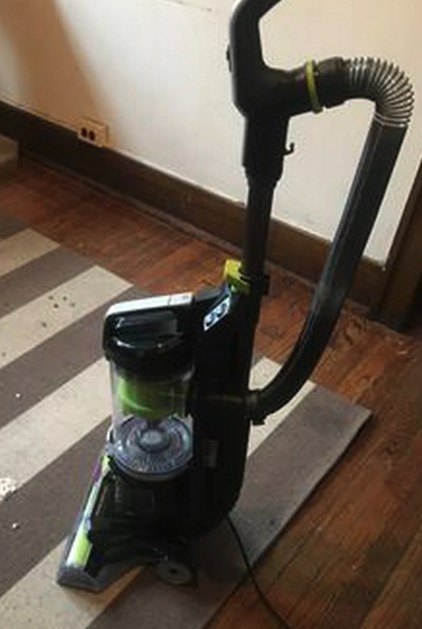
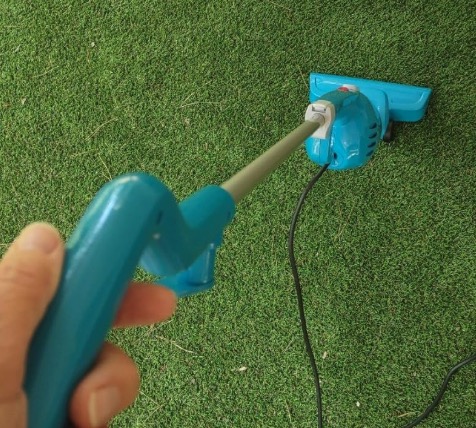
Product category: items_vacuum
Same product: no